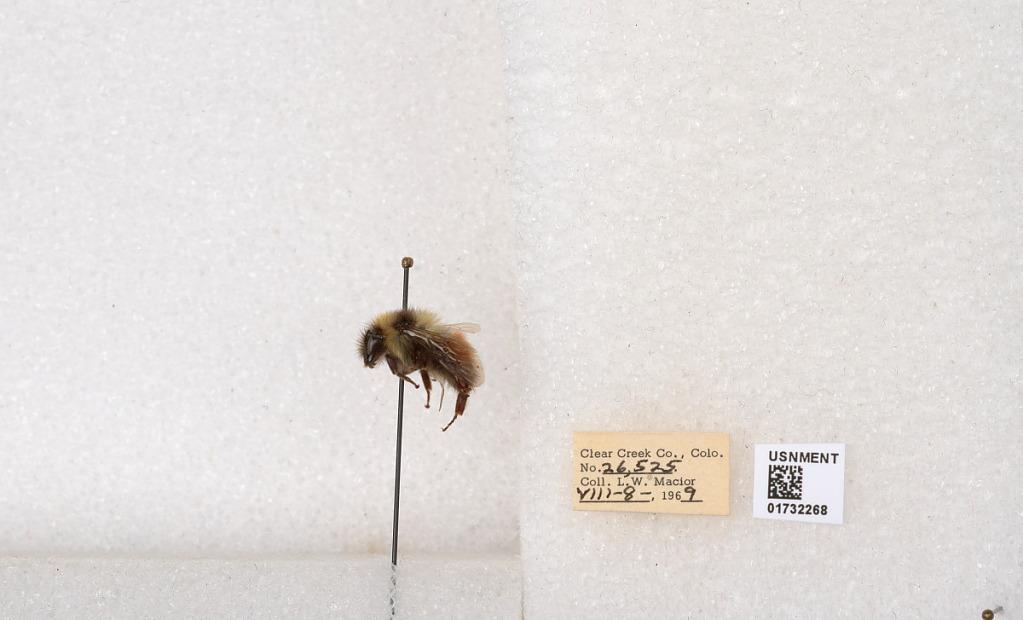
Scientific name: Bombus (Pyrobombus) sylvicola Kirby
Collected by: L. Macior
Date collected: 1969-8-8
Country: United States
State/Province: Colorado
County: Clear Creek
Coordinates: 39.7006, -105.694